De Haan, Belgium

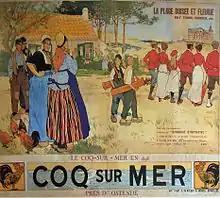
Poster "« Le Coq-sur-Mer » by Henri Cassiers (1898)

De Haan ("") is a place and a municipality located in the Belgian province of West Flanders. The municipality comprises the villages of De Haan proper, Wenduine, Klemskerke, Vlissegem and Harendijk. On January 1, 2020 De Haan had a total population of 12,700. The total area is 46.14 km (26.2 Miles) which gives a population density of 275.26 inhabitants per km.